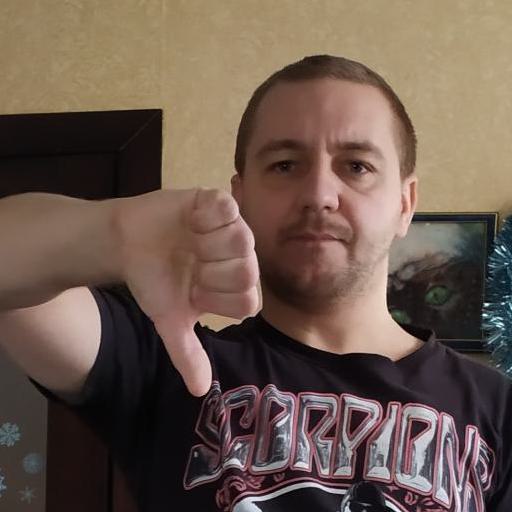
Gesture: dislike